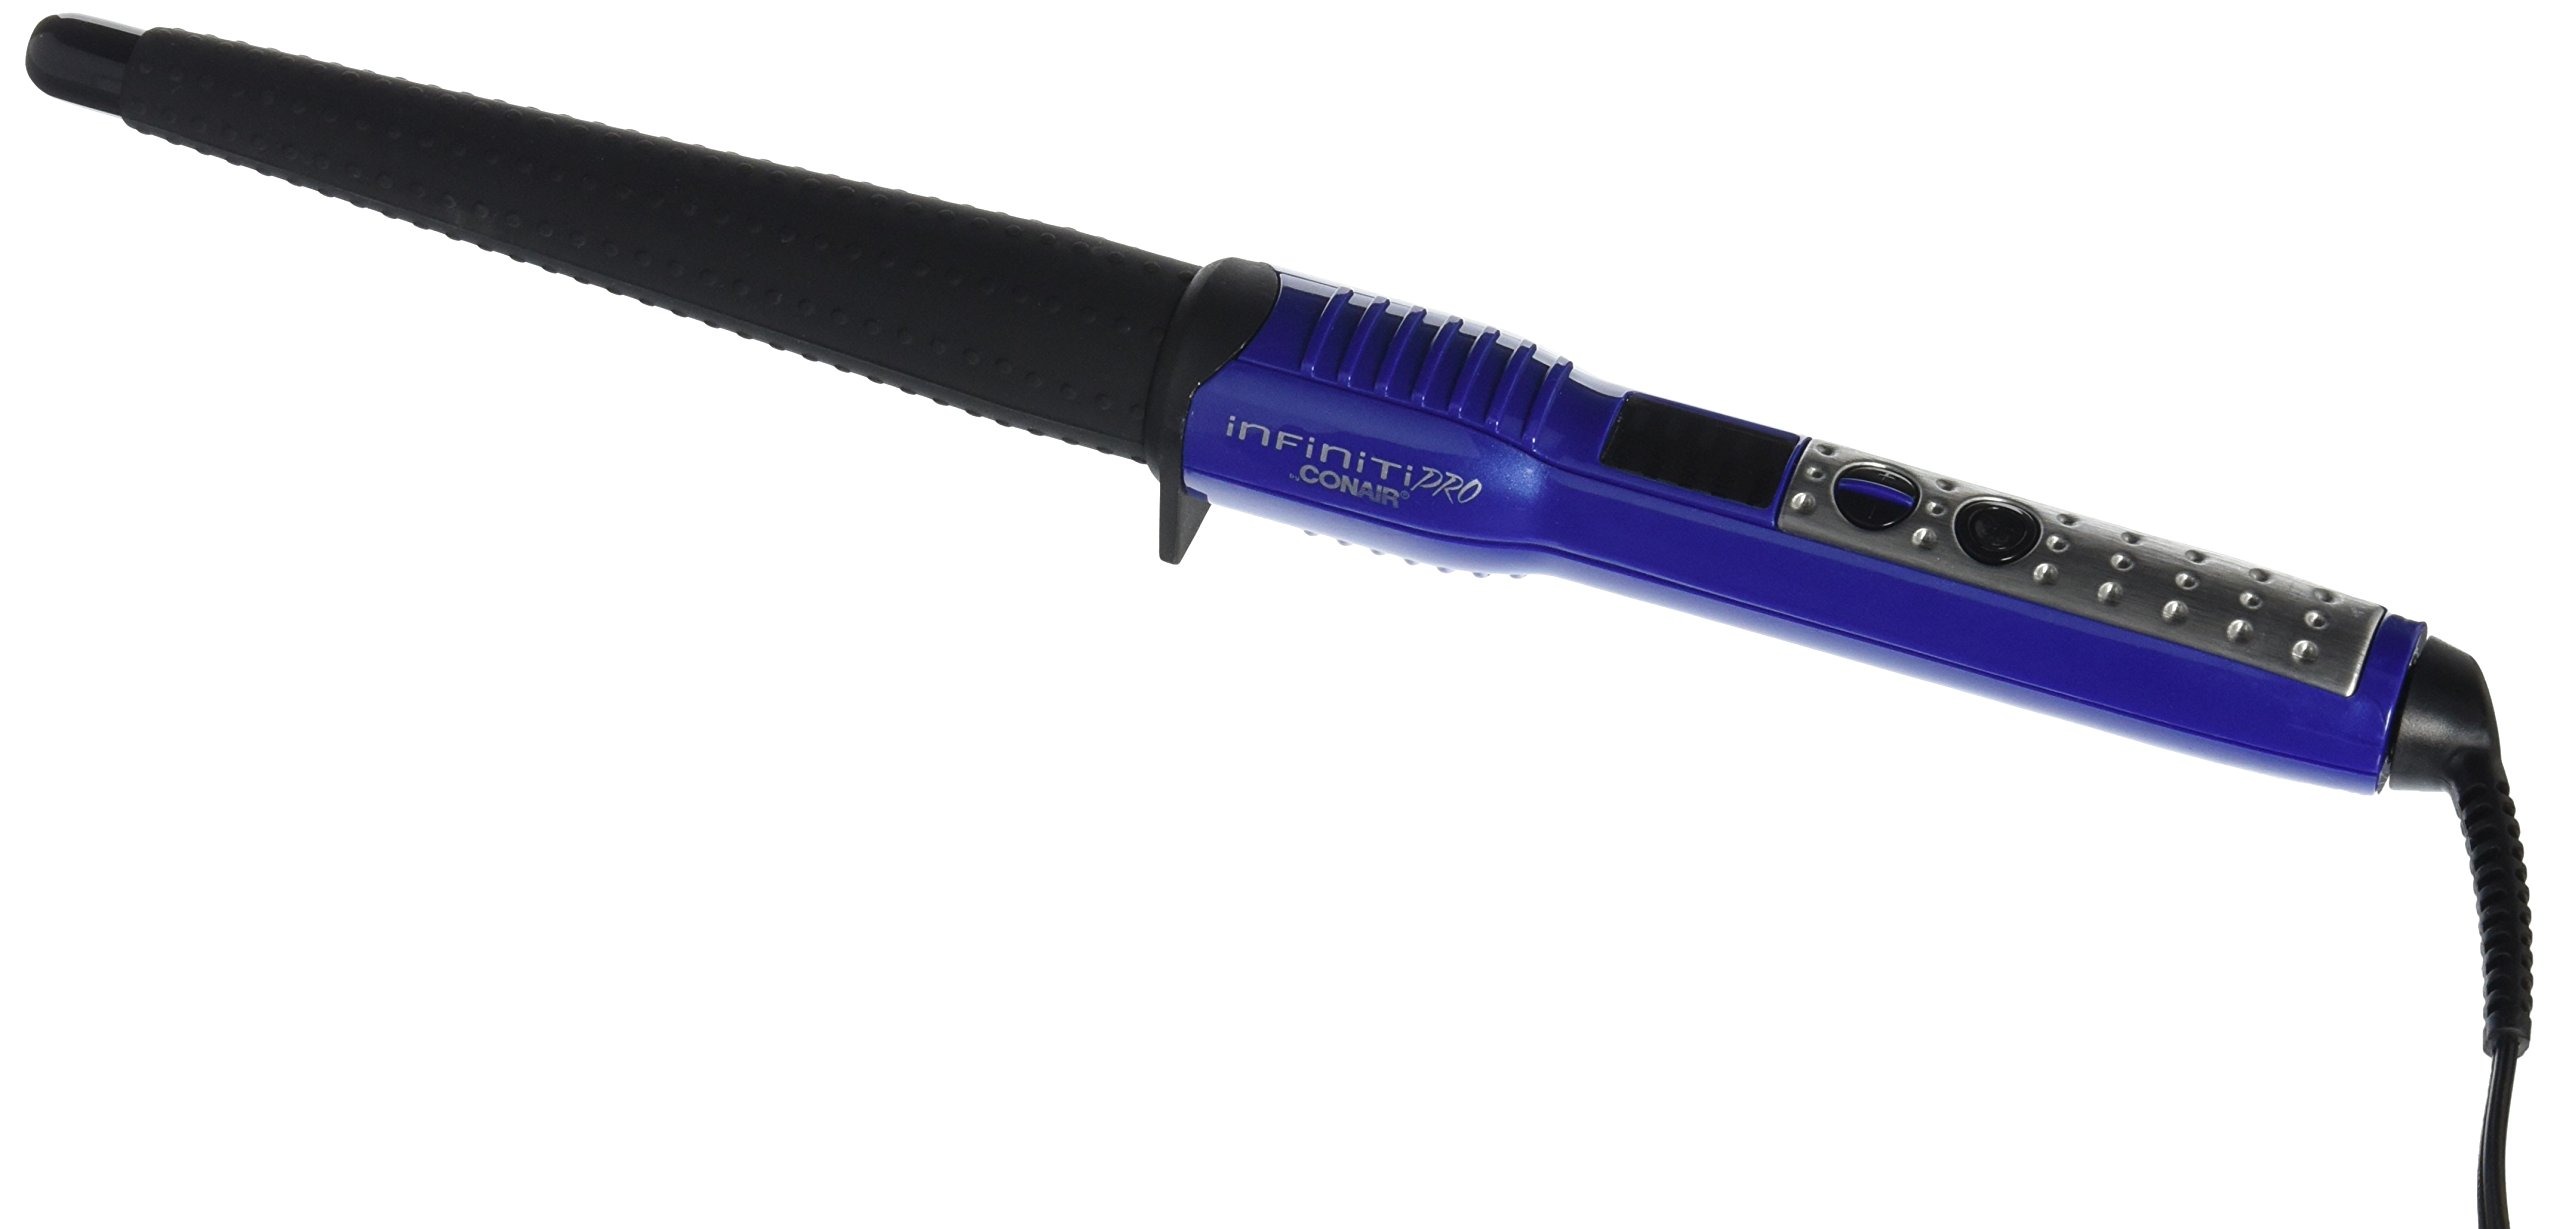
Item Name: Conair Silicone Shine Curling Wand
Bullet Point 1: Advanced non-stick silicone-coated barrel technology
Bullet Point 2: Up to 400 degrees Fahrenheit
Bullet Point 3: No clamp - simply wrap the hair around the barrel for easy curls with no kinks
Bullet Point 4: 30-Second instant heat up and auto-off feature
Bullet Point 5: Bonus heat-protective glove included
Value: 1.0
Unit: Count

Price: 14.88